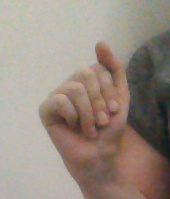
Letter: saad